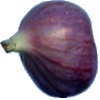
Label: Fig 1